Orlando Engelaar

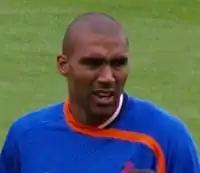
Engelaar training with Netherlands squad prior to the UEFA Euro tournament.

Engelaar was eligible to play for Suriname, as his father was born in the country and once played as a centre-back for the national team. Engelaar declared his participation for Netherlands, having ruled out to play for Belgium and said he's capable for the Oranje. Manager Marco van Basten mentioned Engelaar and hinted that he could be in the squad. On 28 May 2007, Engelaar was called up to the Netherlands squad for the first time. He made his international debut for the Oranje in a friendly against South Korea on 2 June 2007. He later made two appearances for Netherlands later in the year, both coming on as a substitute against Thailand and Belarus.